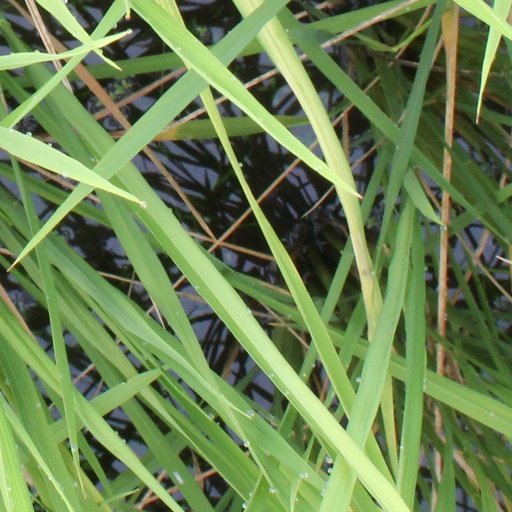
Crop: rice